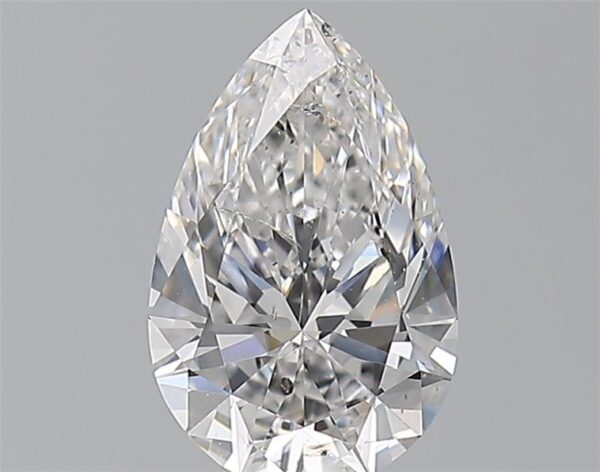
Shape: pear
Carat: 2
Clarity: SI2
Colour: E
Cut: EX
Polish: EX
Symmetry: EX
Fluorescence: N
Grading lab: GIA
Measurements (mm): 11.01 x 7.06 x 4.32